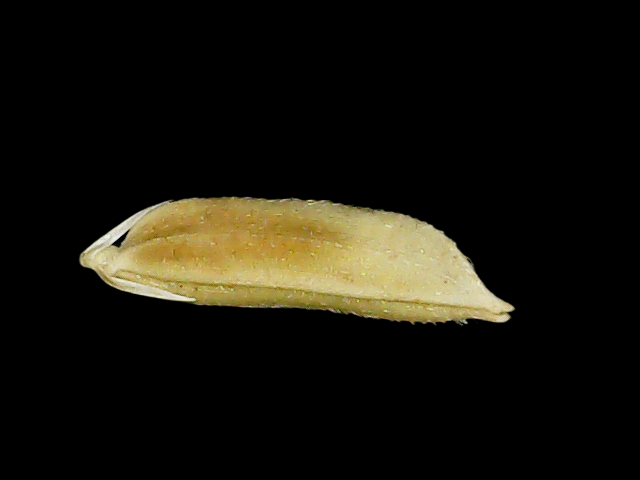
Rice variety: Binadhan07